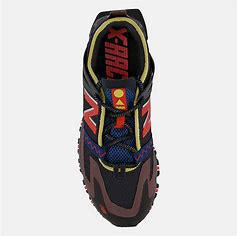
Brand: New
Model: Balance New Balance X Racer